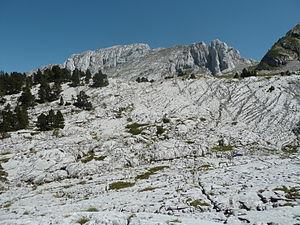
Le Clos d'Aspres dans le massif du Vercors.
La réserve naturelle nationale des hauts plateaux du Vercors est une réserve naturelle nationale située au cœur du Vercors en Auvergne-Rhône-Alpes. Créée en 1985 sur une superficie de 17 000 ha, elle englobe 10 % du territoire du Parc naturel régional du Vercors et constitue la plus vaste réserve naturelle terrestre de France métropolitaine. Elle protège la zone des haut-plateaux constitués d'alpages, de forêts, de dalles calcaires et de falaises.